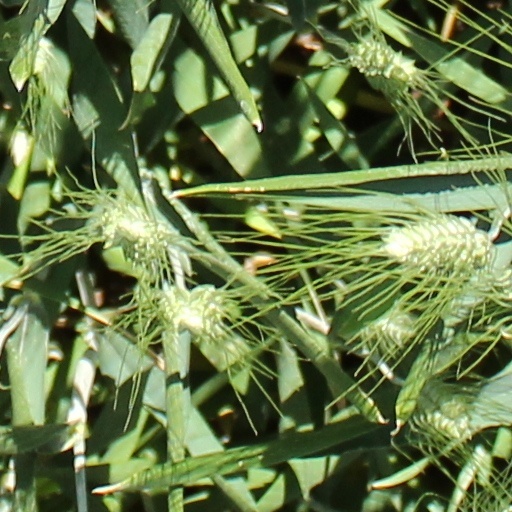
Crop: wheat